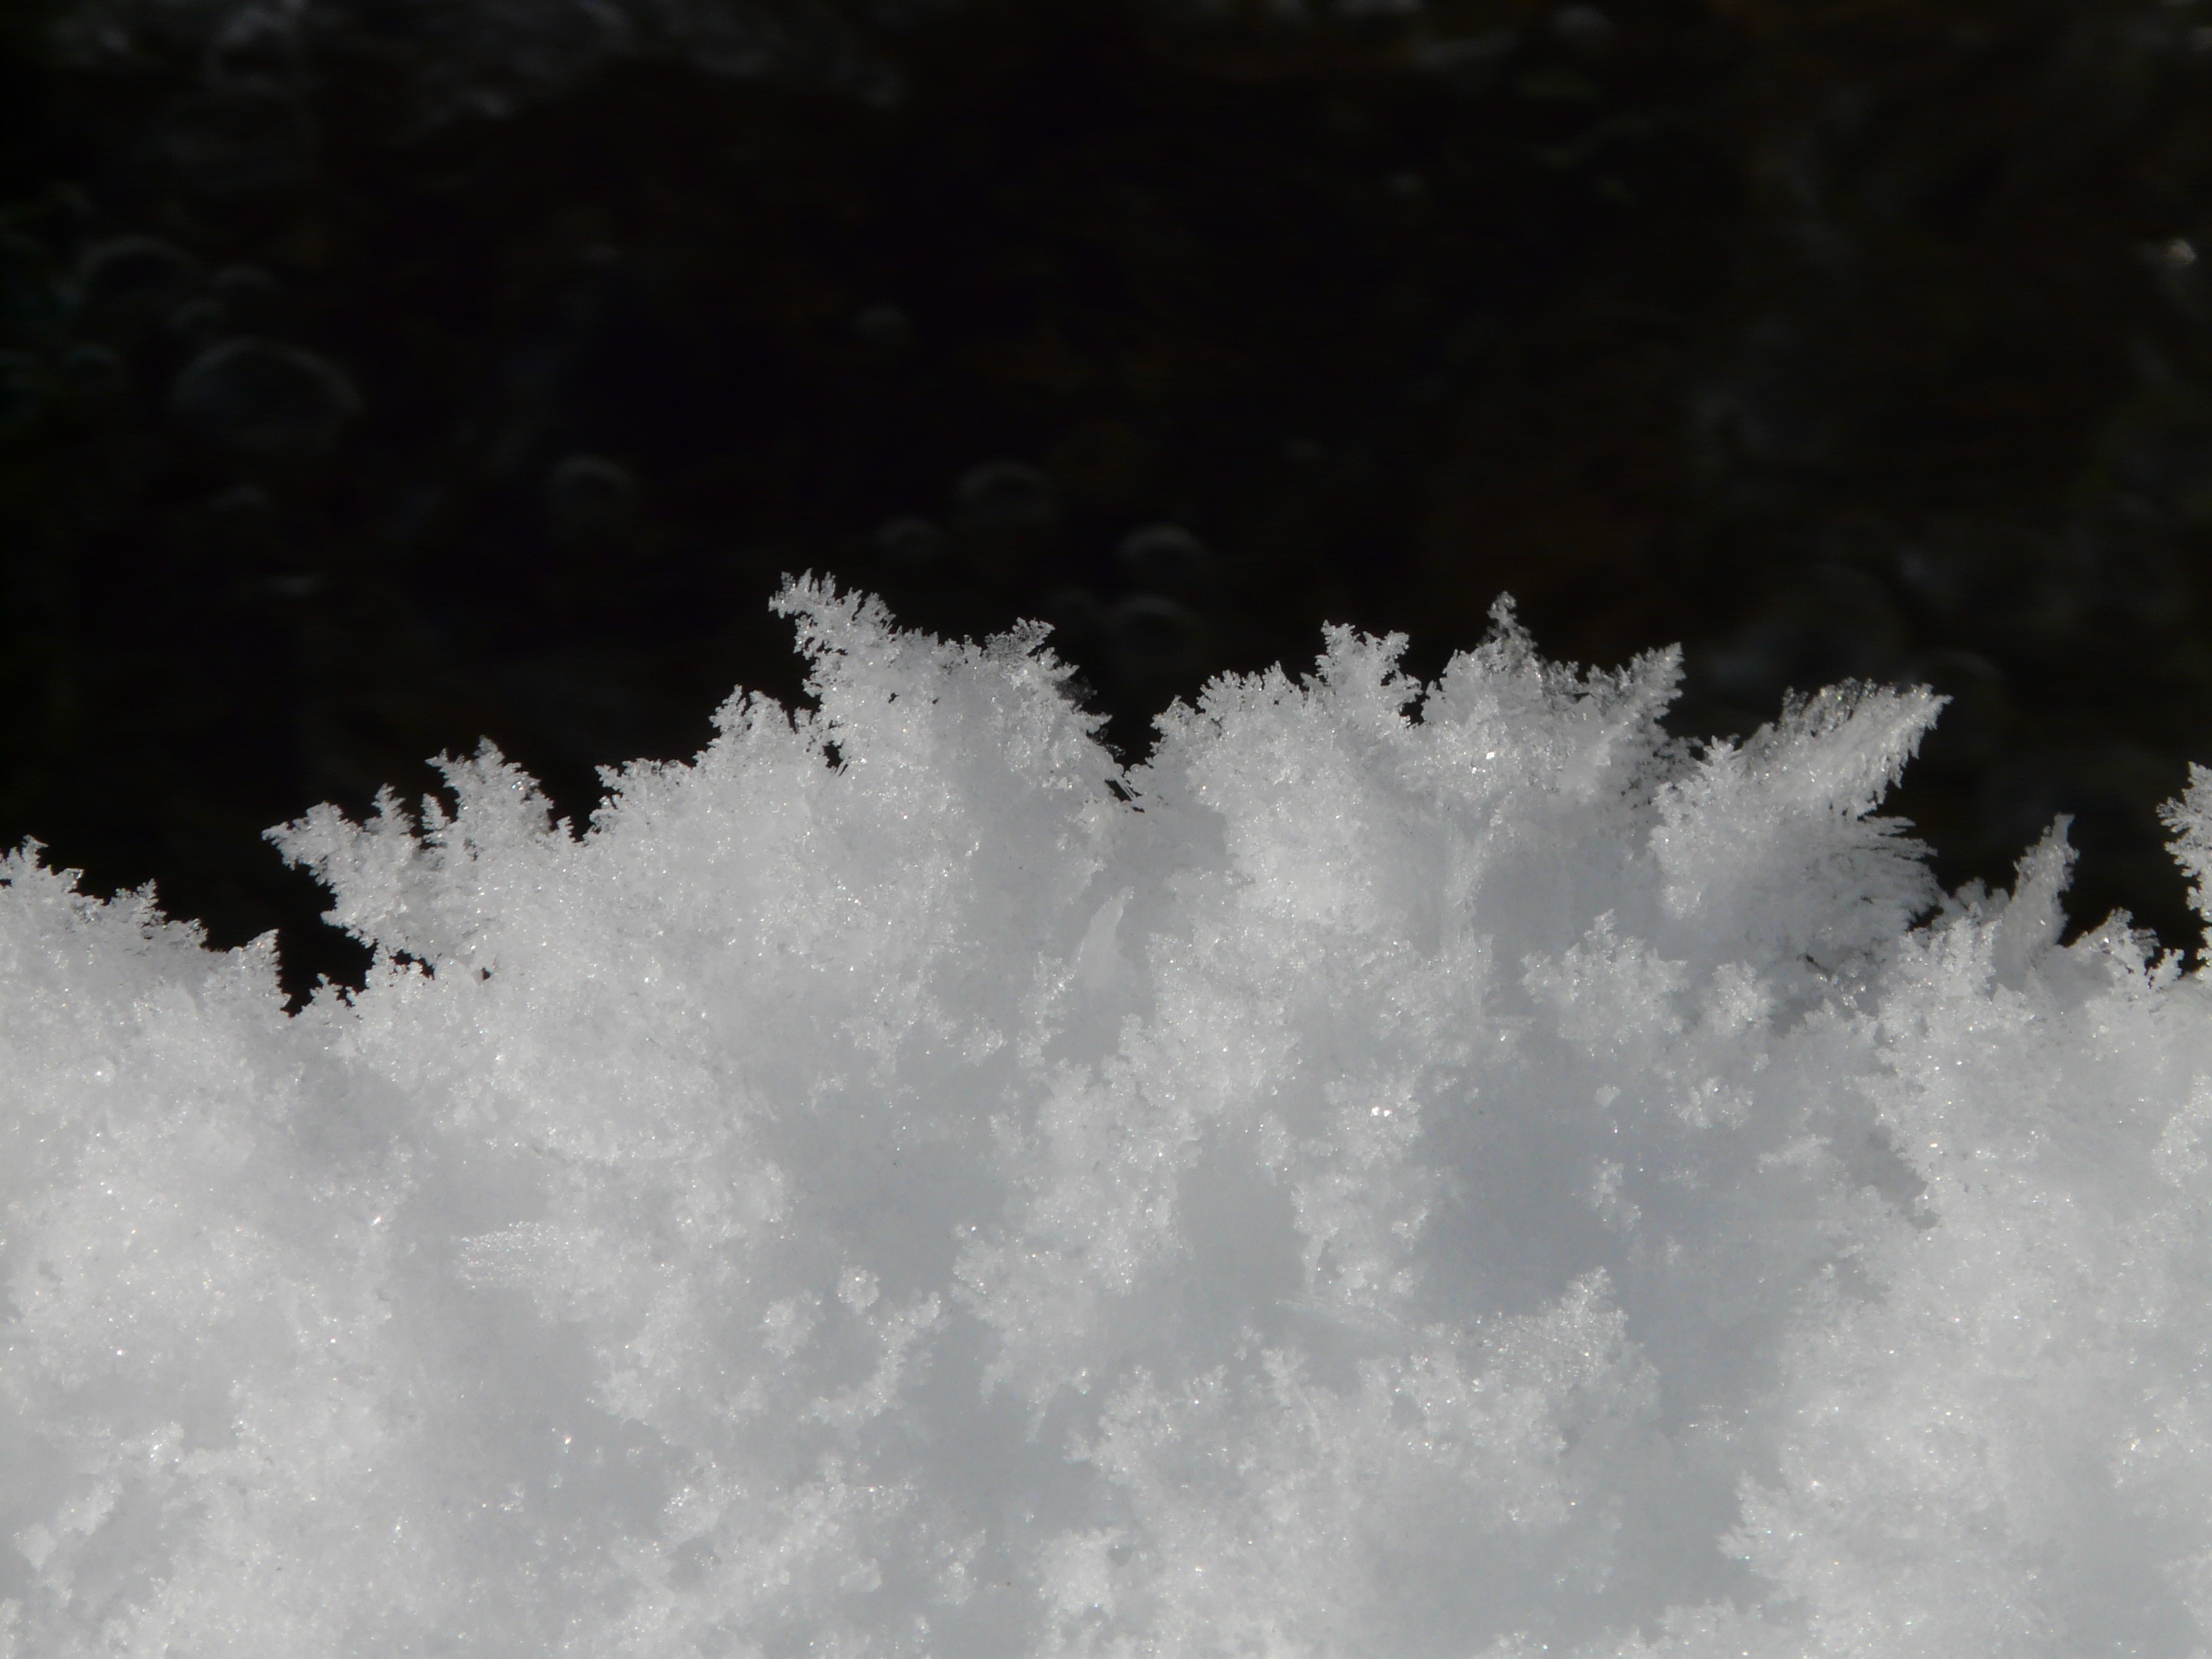
tree, nature, branch, snow, cold, winter, cloud, sky, sunlight, leaf, frost, ice, weather, freeze, frozen, season, frosty, freezing, eiskristalle, crystals, snow crystals, atmospheric phenomenon